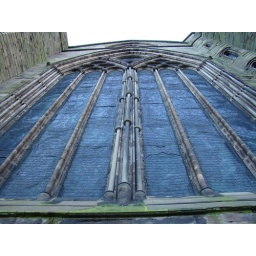
view of one of the stained glass windows in hereford cathedral from outside, and underneath it